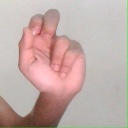
अक्षर: ढ